Royal Hospital Road

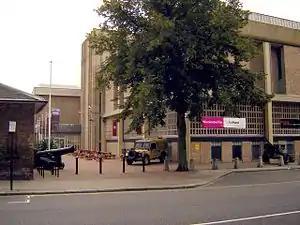
The main entrance of the National Army Museum from Royal Hospital Road.

Royal Hospital Road is a street in Chelsea, London, England. It runs between Chelsea Embankment on the north bank of the River Thames to the southwest and a junction with Lower Sloane Street, Pimlico Road and Chelsea Bridge Road to the northeast. Also adjacent are Tite Street to the south and Flood Street to the north. The road is designated the B302. The closest train station is Sloane Square to the north along Lower Sloane Street.